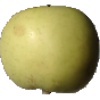
Label: Apple Golden 3